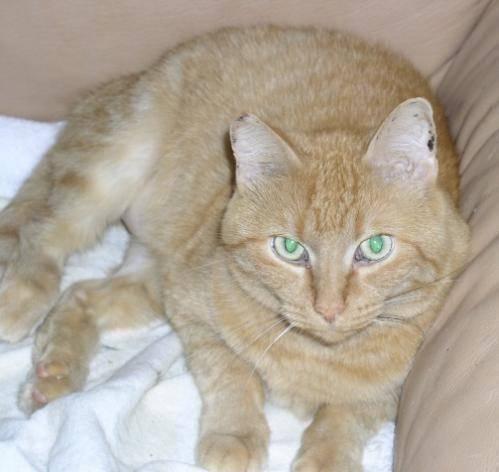
cat